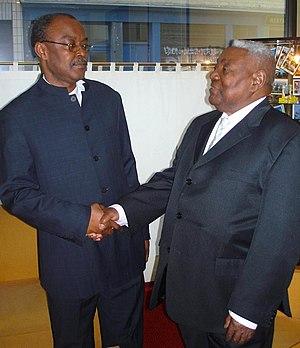
père et fils a bruxelles
Emmanuel Nzita, dit Manuel est un officier général et homme d'État, président du FLEC, né le 24 avril 1955, en exil République démocratique du Congo.